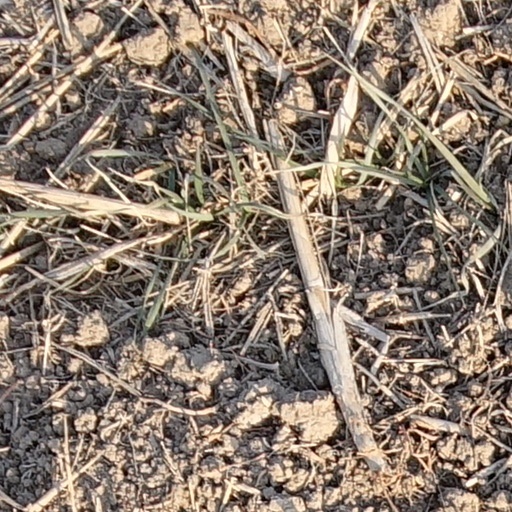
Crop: wheat